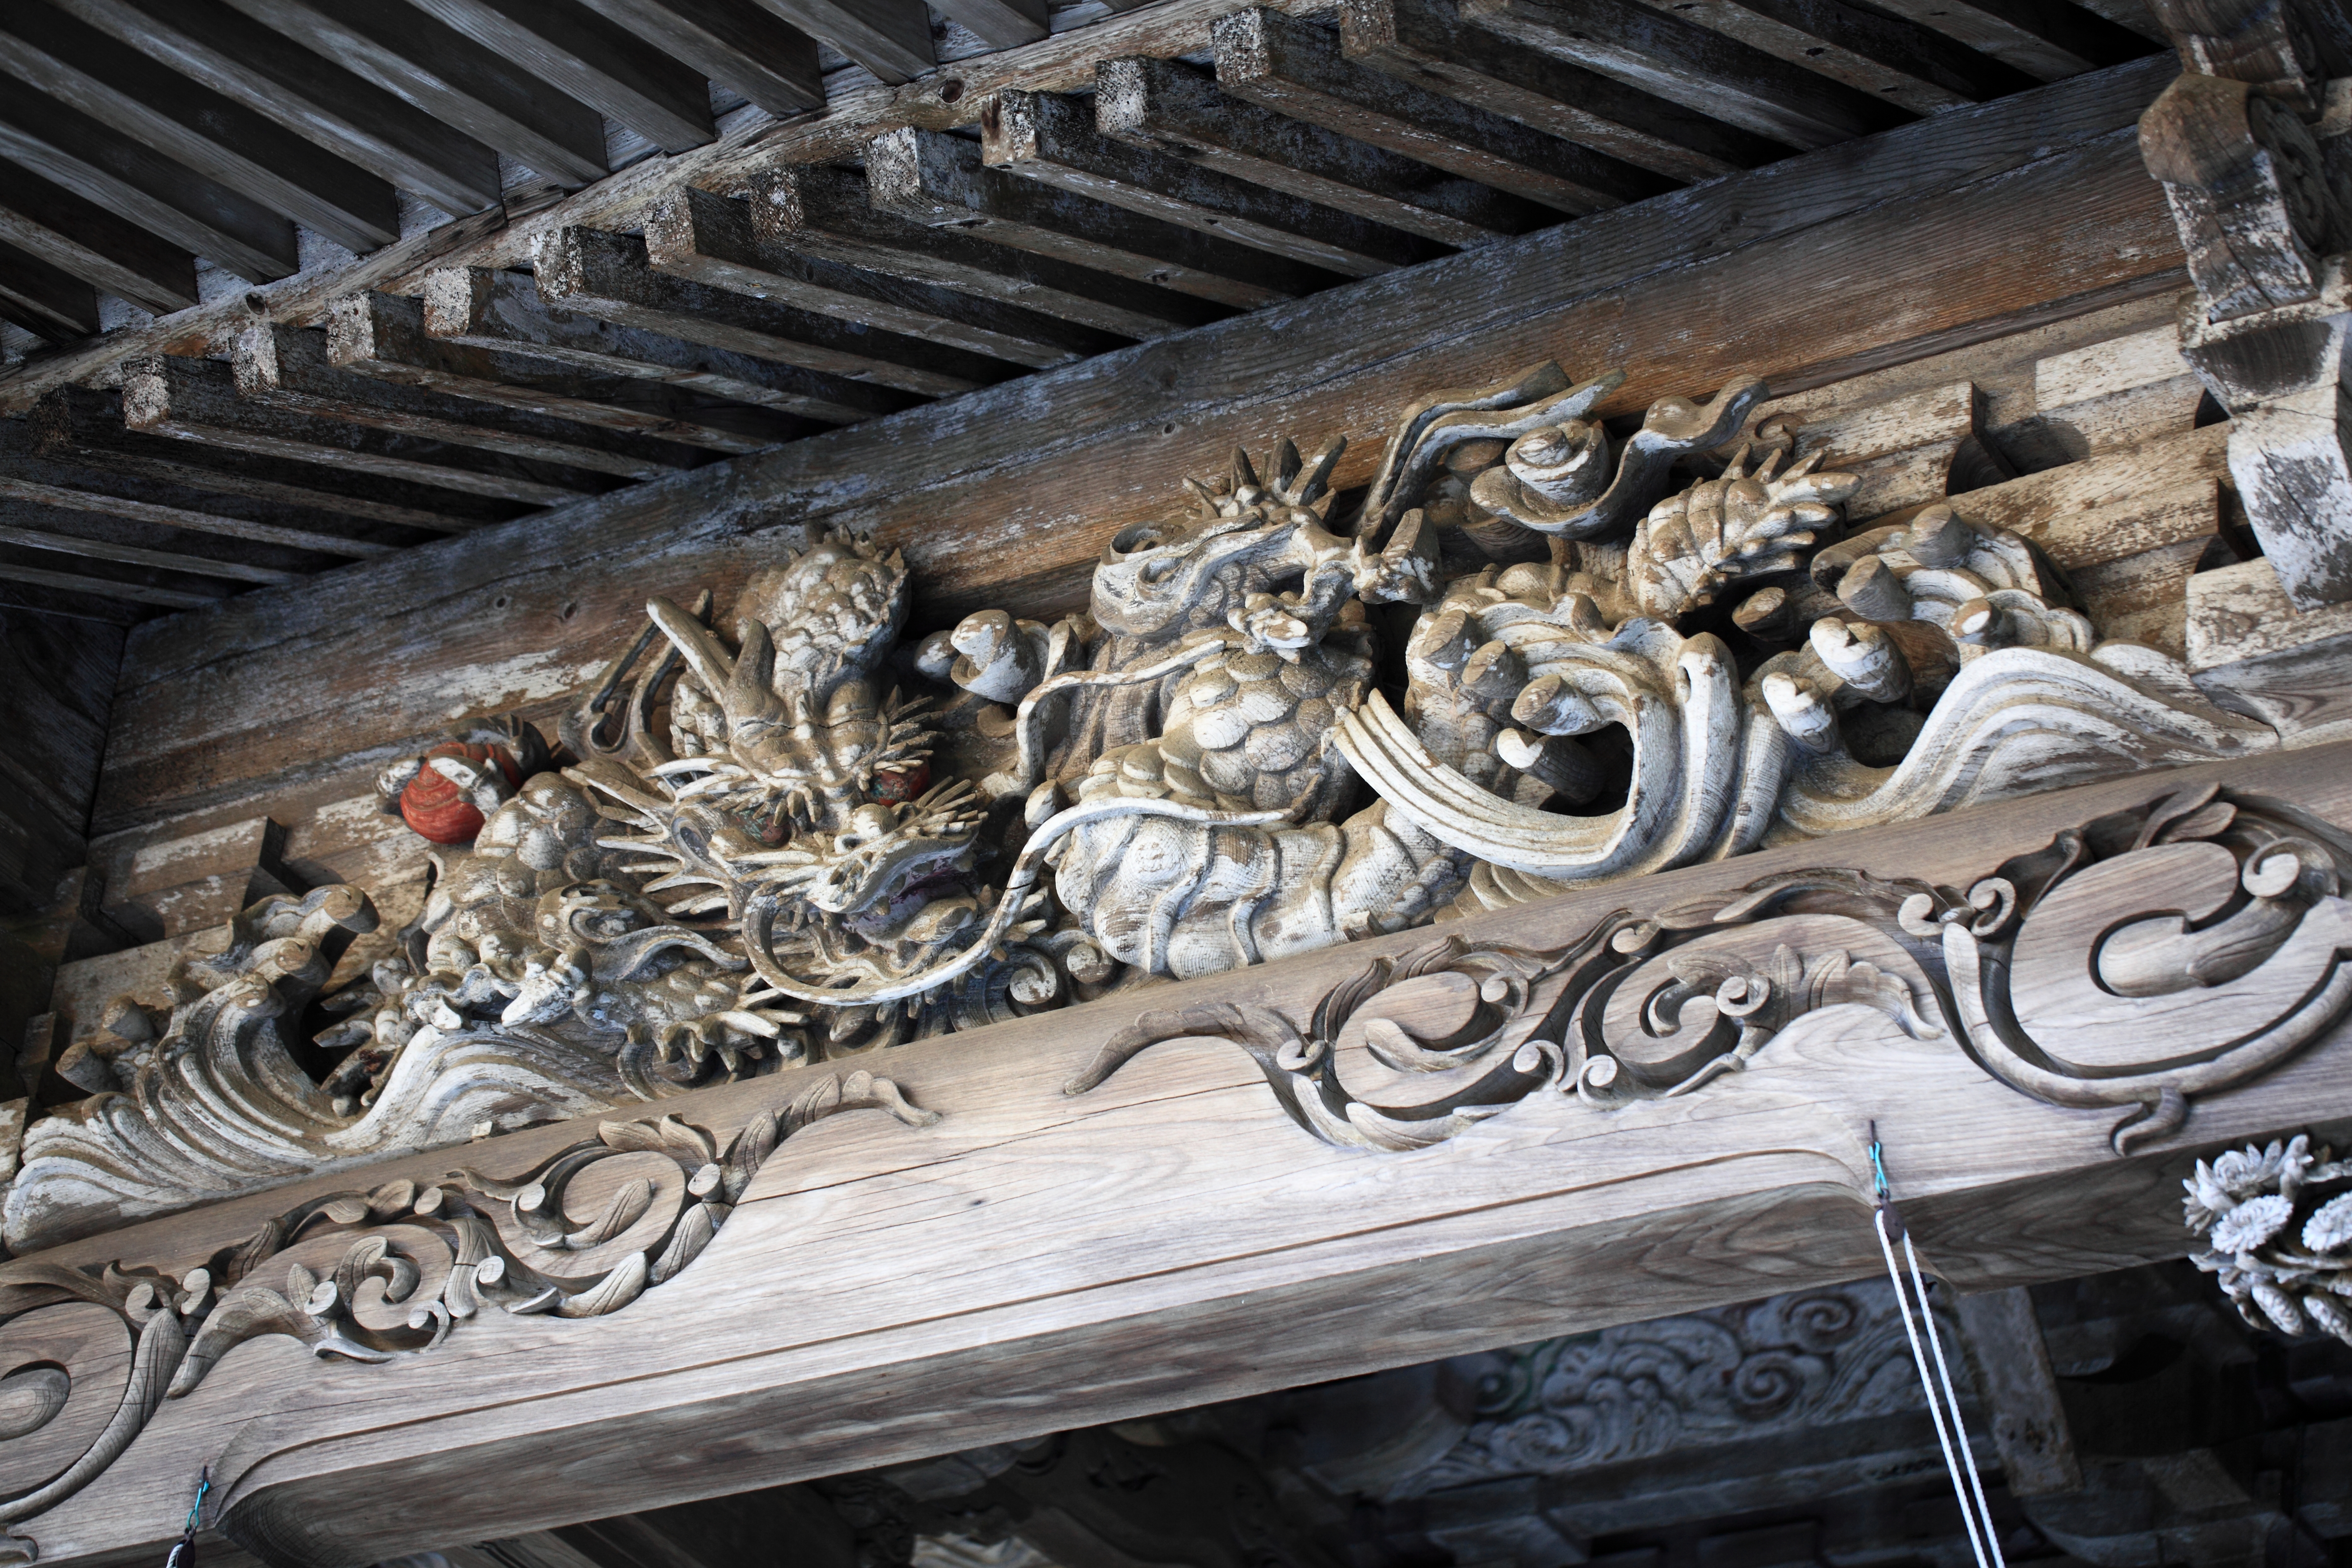
architecture, structure, wood, column, high, metal, asahi, sculpture, art, temple, dragon, 5d, iron, hires, carving, relief, markii, hi, res, resolution, chiba, ryuufukuji, stone carving, ancient history, baluster